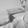
ASL letter: H